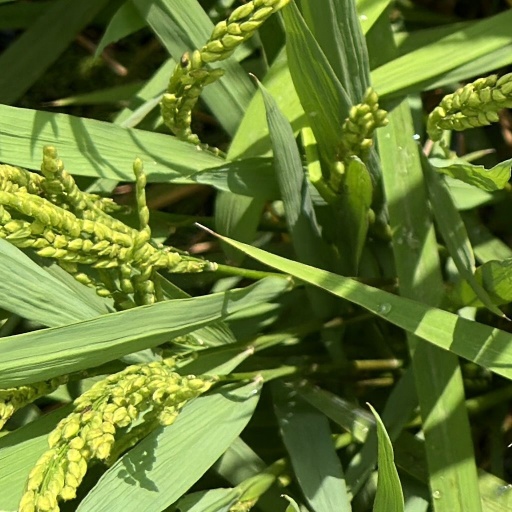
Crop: rice